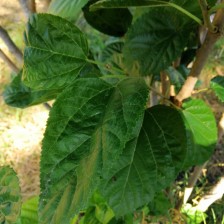
Variety: BlackAustralia